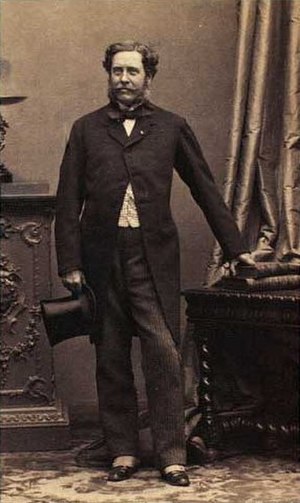
Ernst Rudolph Bertouch
Ernst Rudolph Bertouch